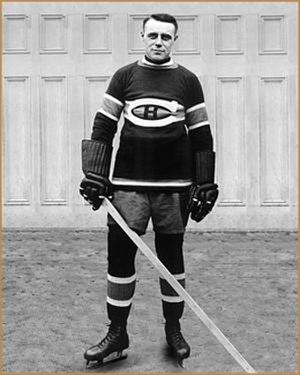
Joe Malone dans l'uniforme des Canadiens de Montréal
Maurice Joseph Malone, connu sous le nom Joe Malone et surnommé le « Phantom » est un joueur professionnel canadien de hockey sur glace qui évolue au poste de centre au début du XXᵉ siècle.